Claud Thomas Bourchier

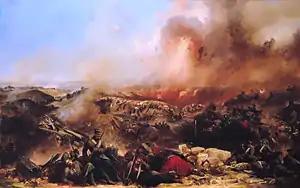
Depiction of the Siege of Sebastopol

Colonel Claud Thomas Bourchier (22 April 1831 – 19 November 1877) was an English recipient of the Victoria Cross, the highest and most prestigious award for gallantry in the face of the enemy that can be awarded to British and Commonwealth forces.